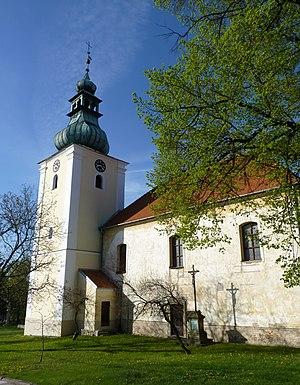
Havraníky est une commune du district de Znojmo, dans la région de Moravie-du-Sud, en République tchèque. Sa population s'élevait à 333 habitants en 2019.